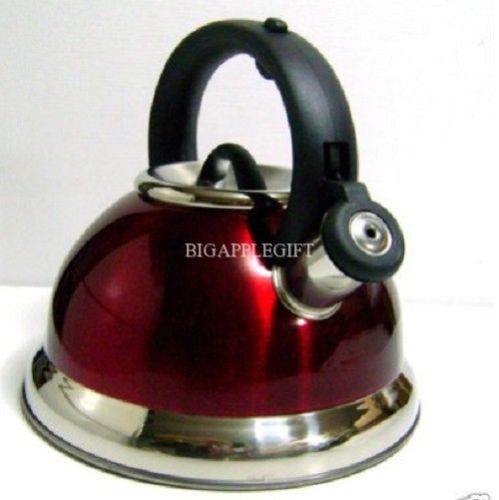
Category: kettle